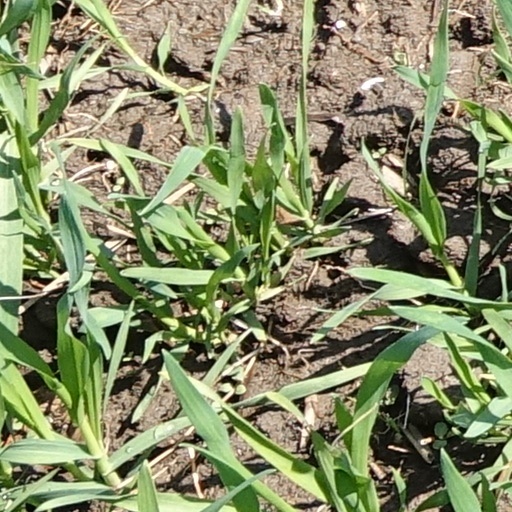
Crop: wheat